Conrado Nalé Roxlo

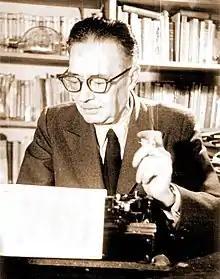
Conrado Nalé Roxlo

Conrado Nalé Roxlo (February 15, 1898 – July 2, 1971) was an Argentine writer, journalist and humorist from Buenos Aires. He published poetry, short stories, plays, film scripts, prose pastiches, and other works and was the editor of two humor magazines and a newspaper literary supplement. He won the Premio Nacional de Teatro (National Prize for Theatre) and the Premio Nacional de Letras (National Prize for Literature) and was a member of the Academia Argentina de Letras.